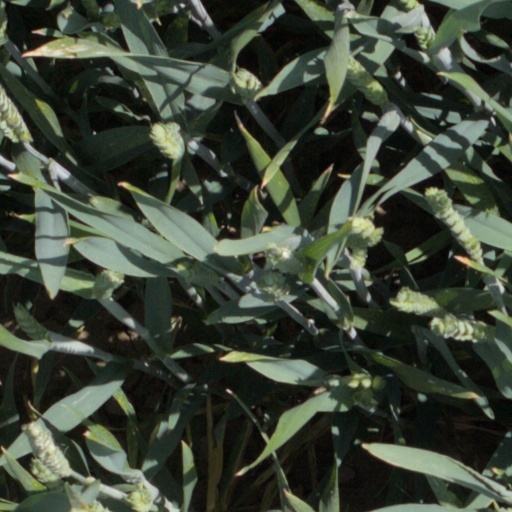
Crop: wheat